Marian apparition

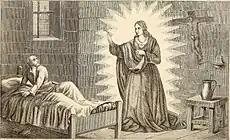
Jetzer being tricked. Jetzer was a Dominican friar in Bern, and some of his brothers tricked him into thinking he was receiving a revelation from the Virgin Mary. Eventually, he realized the truth. As punishment for this scandal, four Dominicans were burned at the stake by order of Pope Julius II with an audience of 30,000 people on May 1, 1509.

The Catholic Church believes that supernatural Marian apparitions can occur, but also believes that many claimed apparitions are fabricated by the seer or the result of something other than divine intervention. For this reason, the Catholic Church has a formal evaluation process established for assessing claimed apparitions.